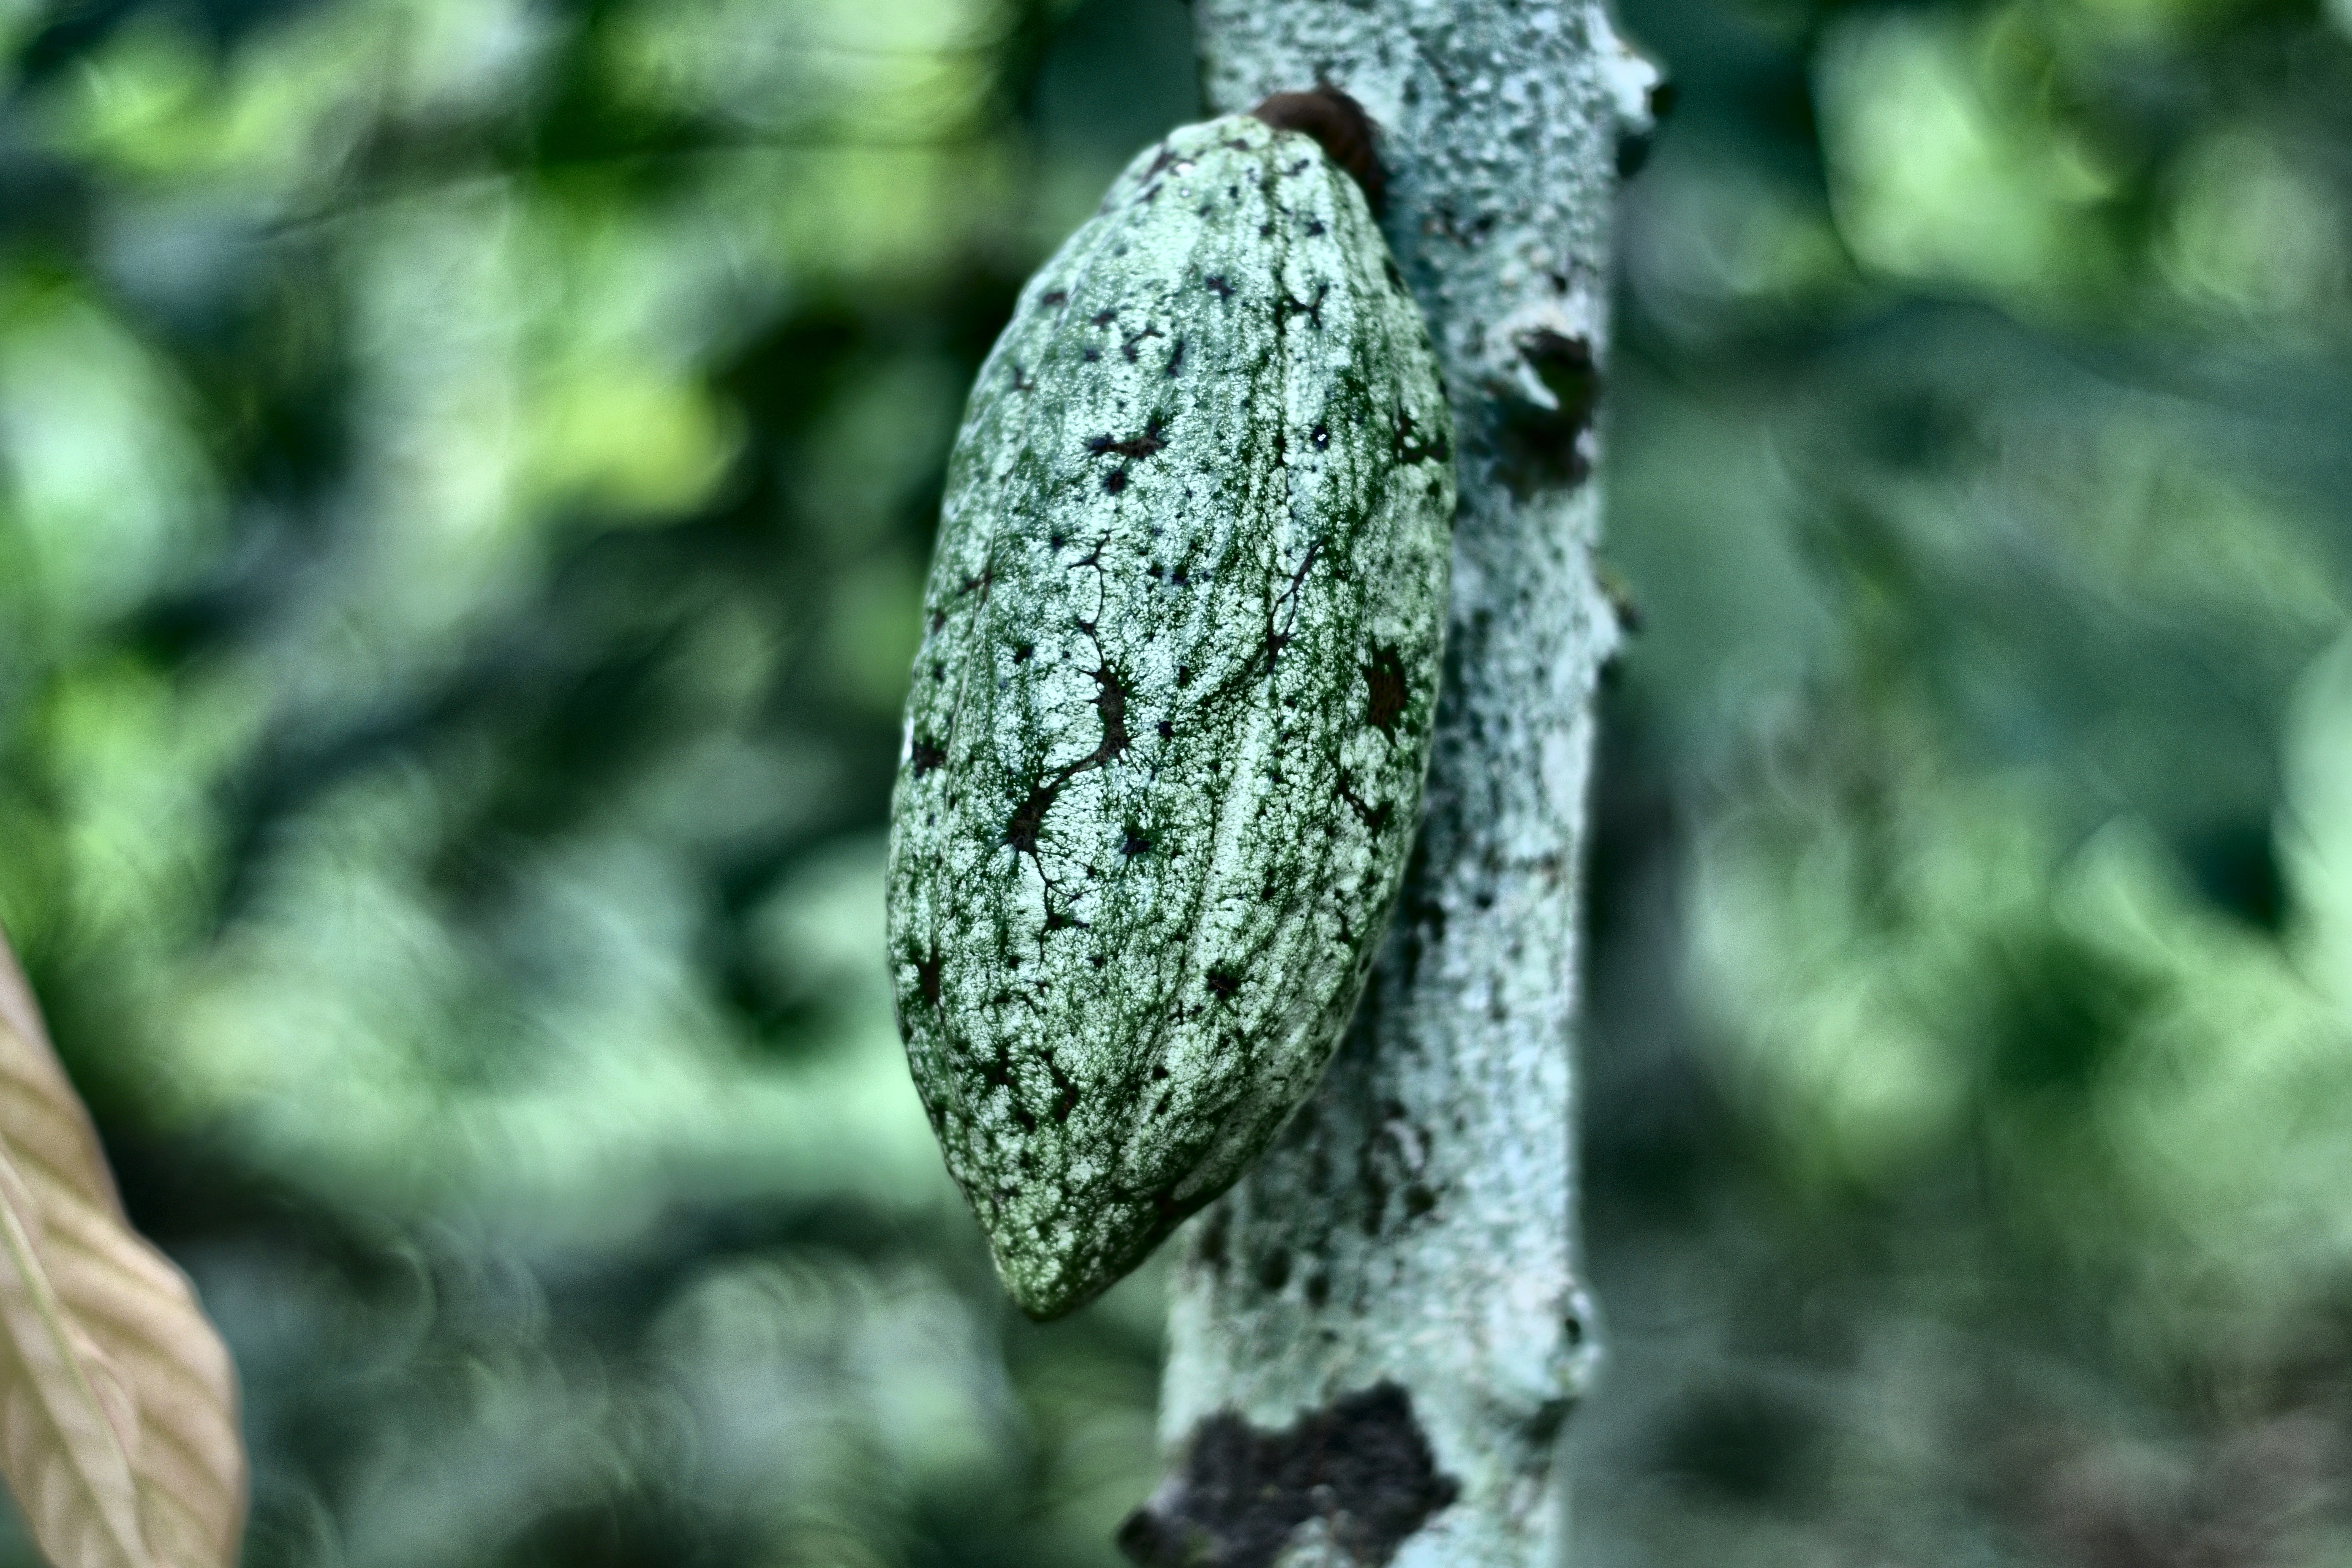
Maturity: unmature
Variety: Angoleta